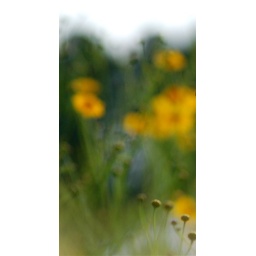
Taken at the road edge behind the home of Sam and Lil White in Showlow, AZ